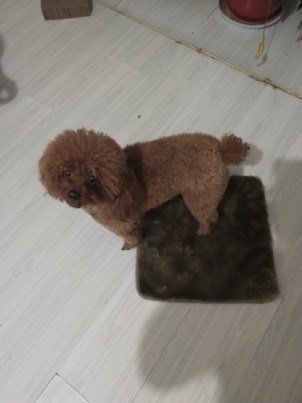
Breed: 7449-n000128-teddy